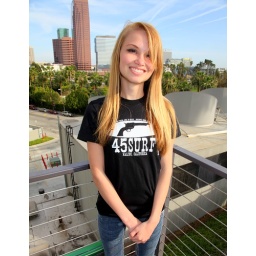
Photoshoot of a pretty girl with brown eyes in a t-shirt and jeans in downtown LA.